Saint-Christophe station

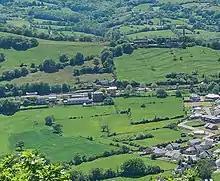
View on Saint-Christophe-Vallon with Saint-Christophe station in the center of the photo

Saint-Christophe is a railway station in Saint-Christophe-Vallon, Aveyron, Occitanie, France. The station is on the Capdenac–Rodez railway line. The station is served by Intercités de nuit (night train) and TER (local) services operated by SNCF.